Answer in natural language. Which object is closer to the camera taking this photo, modern black leather chair (highlighted by a red box) or Window (highlighted by a blue box)? Choose between the following options: modern black leather chair (highlighted by a red box) or Window (highlighted by a blue box)
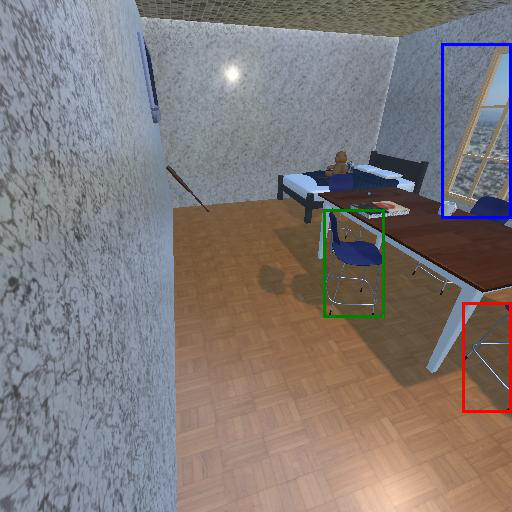
<answer>modern black leather chair (highlighted by a red box)</answer>